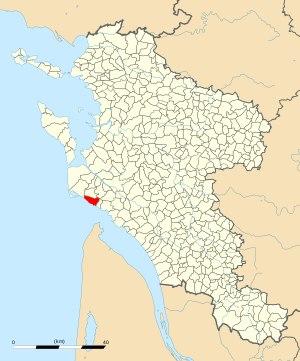
Saint-Palais-sur-Mer est une commune du Sud-Ouest de la France, située dans le département de la Charente-Maritime, en région Nouvelle-Aquitaine. Ses habitants sont appelés les Saint-Palaisiens et les Saint-Palaisiennes.